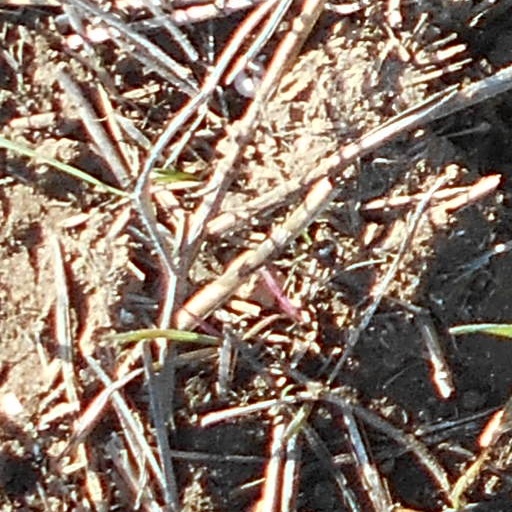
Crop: wheat